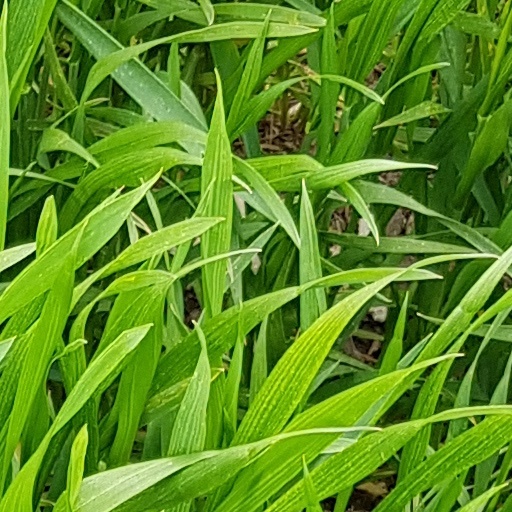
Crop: wheat